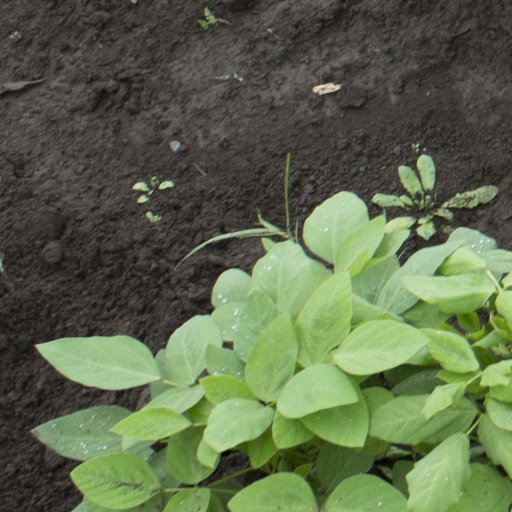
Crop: soybean